Jo Sung-mo

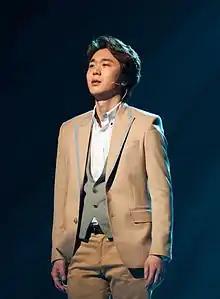
Jo in 2012.

Jo Sung-mo (born March 11, 1977) is a South Korean pop ballad singer. He debuted in 1998 with the album "To Heaven," and went on to release several of the all-time best-selling albums in South Korea.